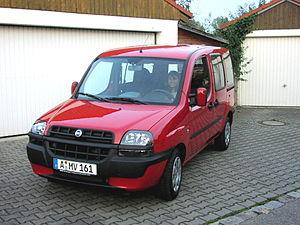
Le Fiat Doblò est un véhicule utilitaire léger qui se décline dans des versions particulières à cinq et sept places. Il correspond à la catégorie dite des "ludospaces". Le Fiat Doblò propose le plus grand volume de charge de sa catégorie.